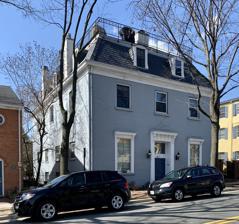
Building: Odd Fellows Hall (Alexandria, Virginia)
Country: United States of America
Year built: 1870
United States historic place Odd Fellows Hall U.S. National Register of Historic Places Virginia Landmarks Register Odd Fellows Hall in March 2022 Location 411 S. Columbus St., Alexandria, Virginia Coordinates 38°48′11.3″N 77°2′57.24″W / 38.803139°N 77.0492333°W / 38.803139; -77.0492333 Architect Seaton, George L. Architectural style Second Empire MPS African American Historic Resources of Alexandria, Virginia MPS NRHP reference No. 03001427 VLR No. 100-5015-0005 Significant dates Added to NRHP January 16, 2004 Designated VLR September 10, 2003 Odd Fellows Hall is a historic Odd Fellows hall located at Alexandria, Virginia . It is a 2 1/2-story, brick building.  It was built in 1864 as a one-story building, and expanded to its present size in 1870.  African-American orders like the black Odd Fellows allowed blacks to socialize and put their skills to good use.  In 1870, black builder and politician George Seaton was hired to build the Odd Fellows meeting hall in Alexandria, Virginia.  For decades the building was used to house the group and many of the social gatherings of the African-American community.  In the 1980s the building was converted into condominiums.  It is a three-story brick building with decorative detailing and a slate mansard roof.  The hall is currently a residential building. References